Sidney Sheldon

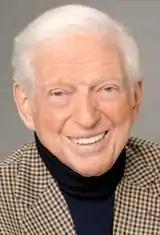

Sidney Sheldon (February 11, 1917 – January 30, 2007) was an American writer. He was prominent in the 1930s, first working on Broadway plays, and then in motion pictures, notably writing the successful comedy "The Bachelor and the Bobby-Soxer" (1947), which earned him an Oscar in 1948. He went on to work in television, where over twenty years he created "The Patty Duke Show" (1963–66), "I Dream of Jeannie" (1965–70), and "Hart to Hart" (1979–84). After turning 50, he began writing best-selling romantic suspense novels, such as "Master of the Game" (1982), "The Other Side of Midnight" (1973), and "Rage of Angels" (1980).